Demetrij Žebre

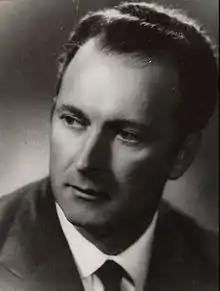

Demetrij Žebre (22 December 1912 – 13 March 1970) was a Slovenian composer. His work was part of the music event in the art competition at the 1936 Summer Olympics.